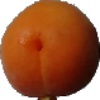
Label: Apricot 1